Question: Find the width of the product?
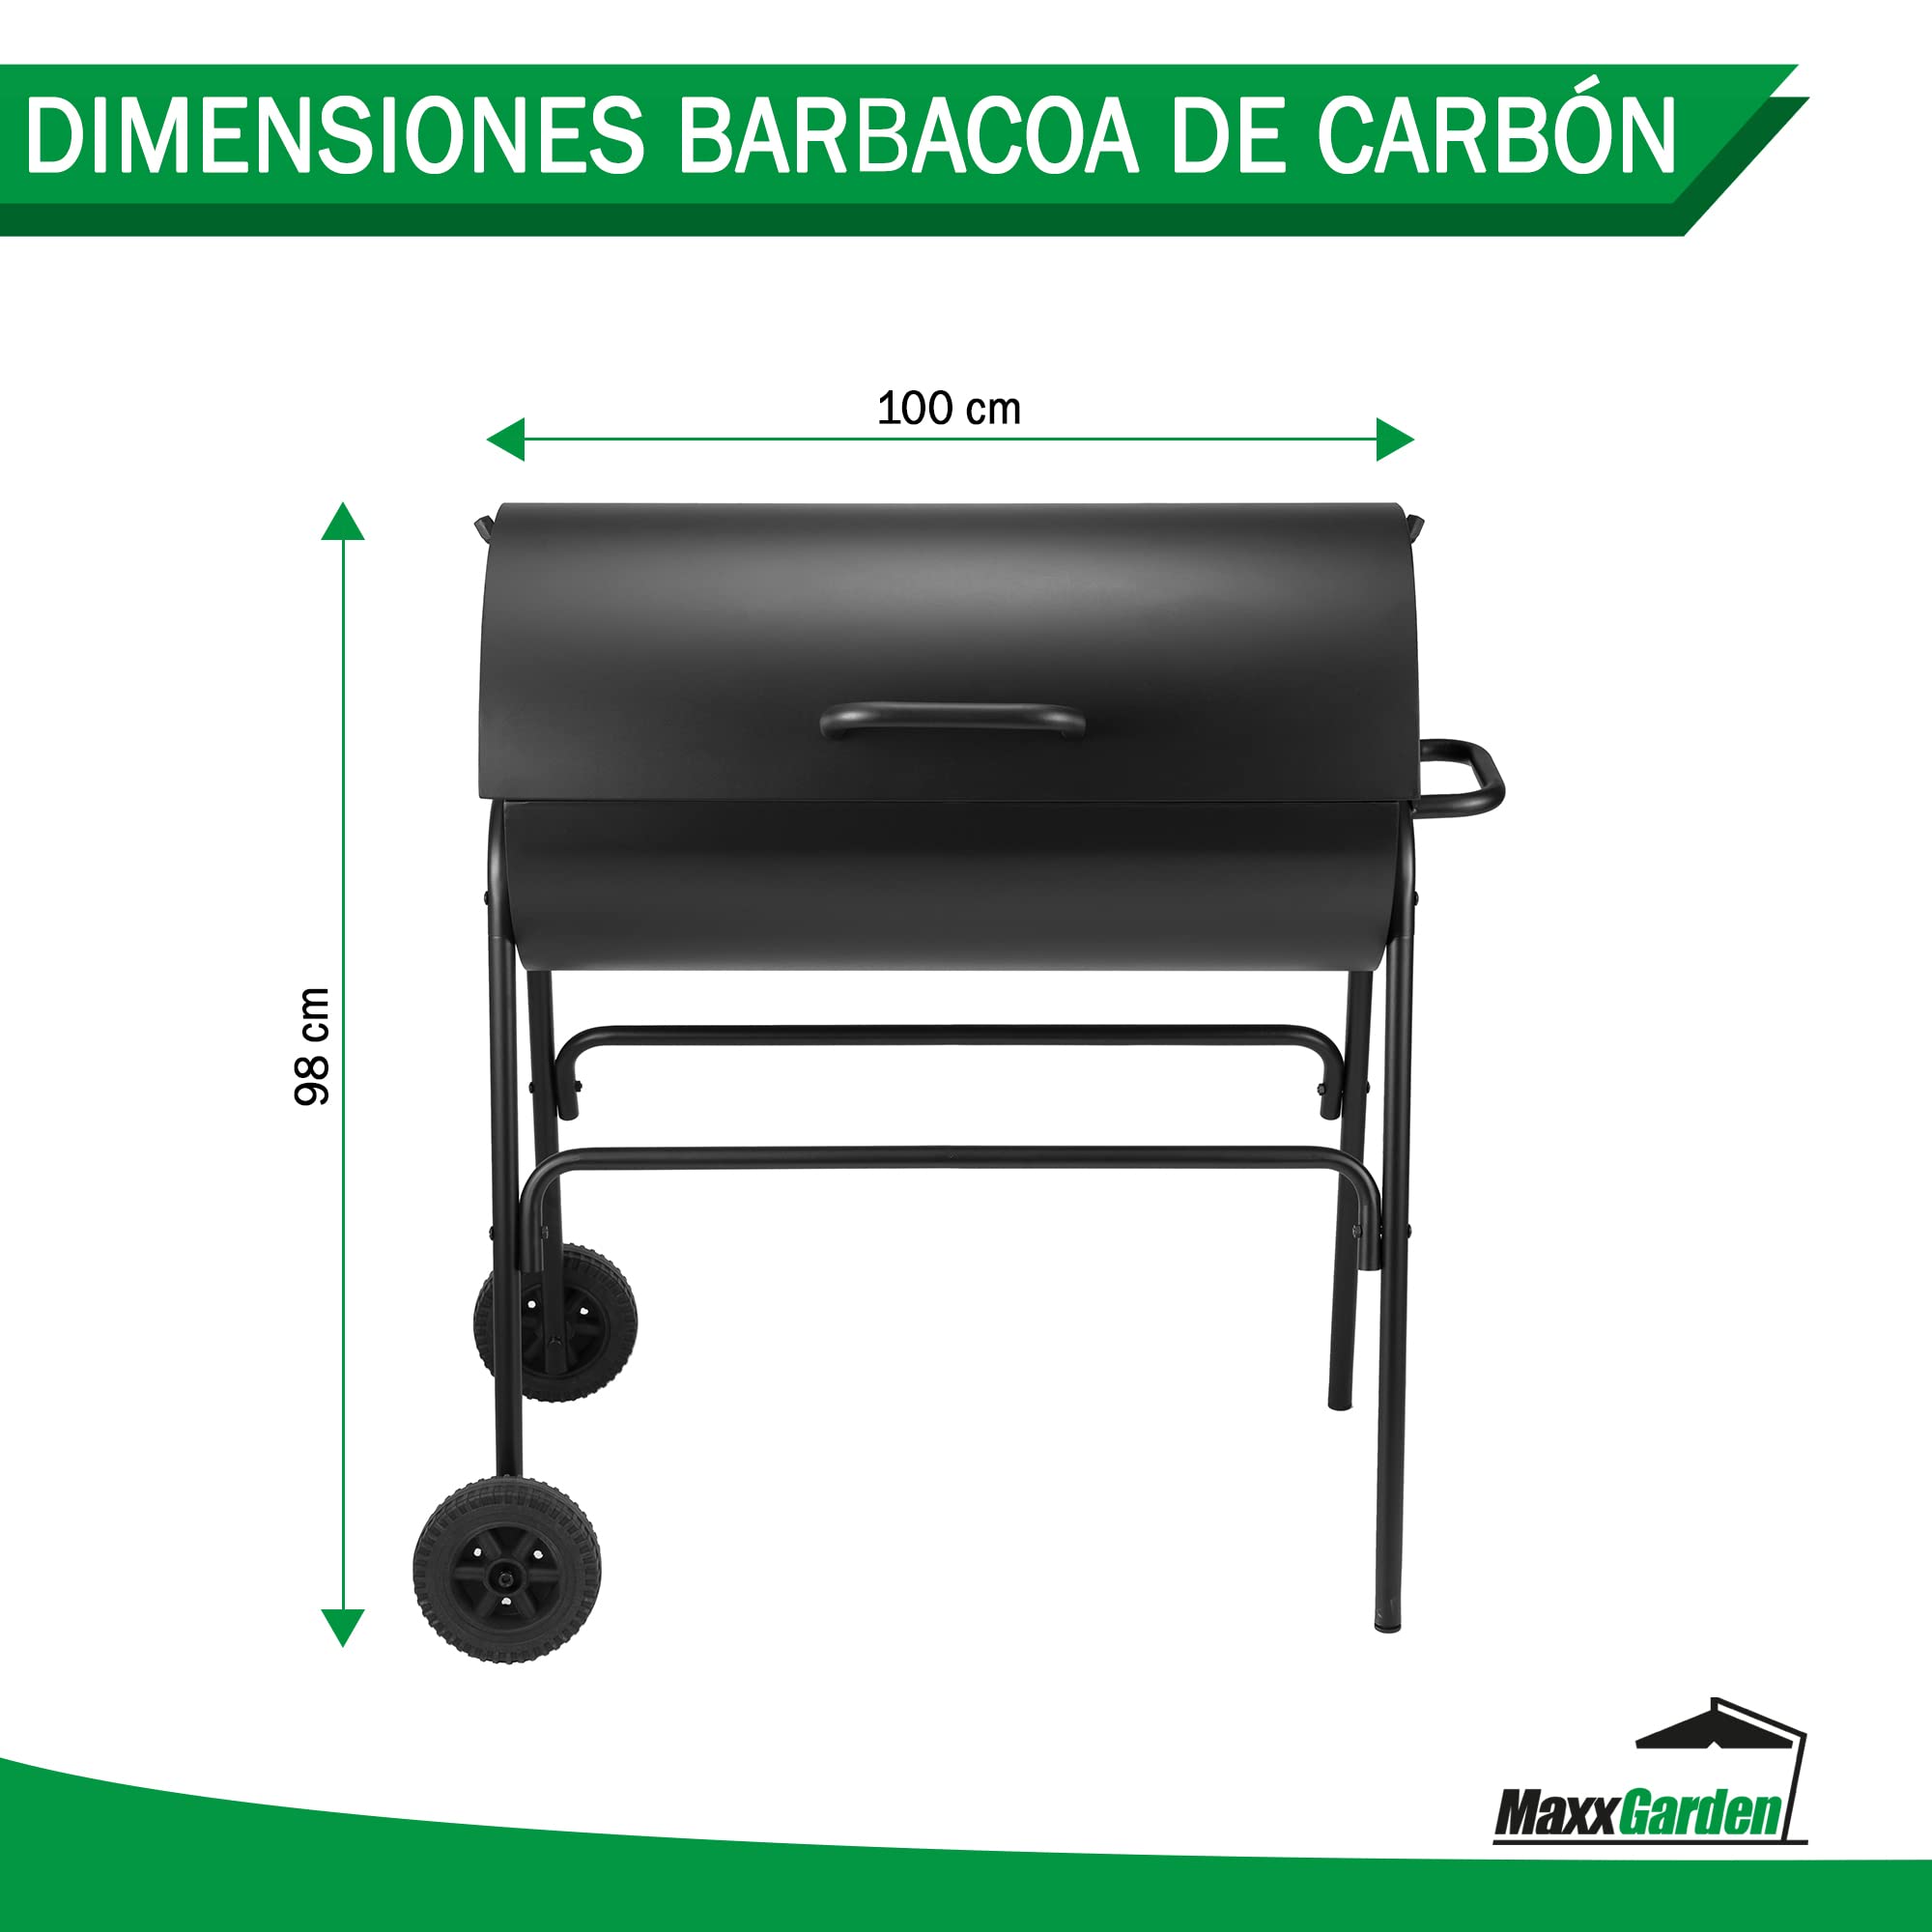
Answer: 100.0 centimetre